Censorship in the United States

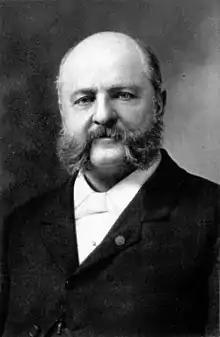

Beginning in the 1830s and until the American Civil War, the U.S. Postmaster General refused to allow mailmen to carry abolitionist pamphlets to the South.